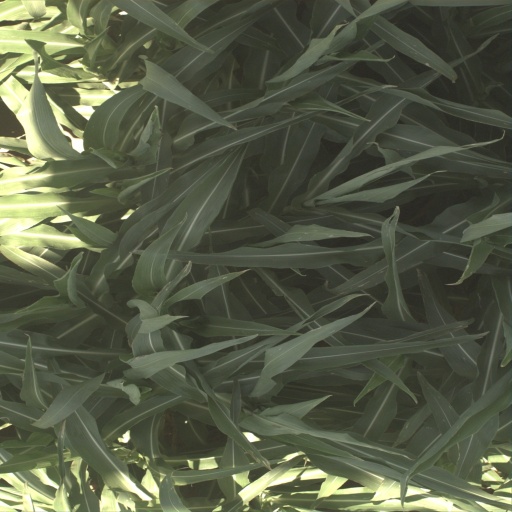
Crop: sorghum